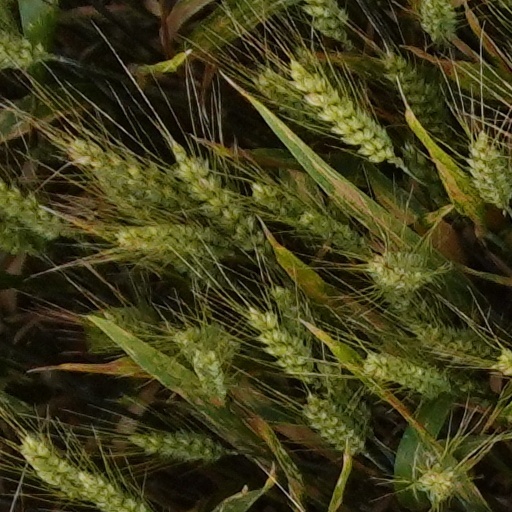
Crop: wheat